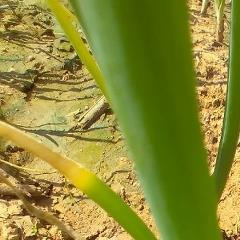
Crop: Onion
Condition: fusarium-d